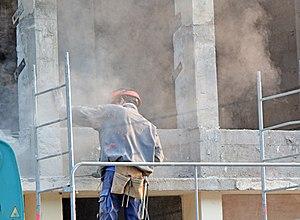
Envol de poussière et ouvrier travaillant à la meuleuse et perceuse sans masque ni protection auditive lors d'un chantier de réhabilitation (Lille, Nord de la France). Inhaler ce type de poussière expose à un risque de silicose ou à d'autres maladies pulmonaires.
La silice est la forme naturelle du dioxyde de silicium qui entre dans la composition de nombreux minéraux.